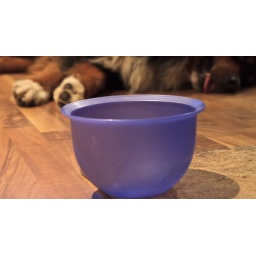
napping in the kitchen by the water bowl